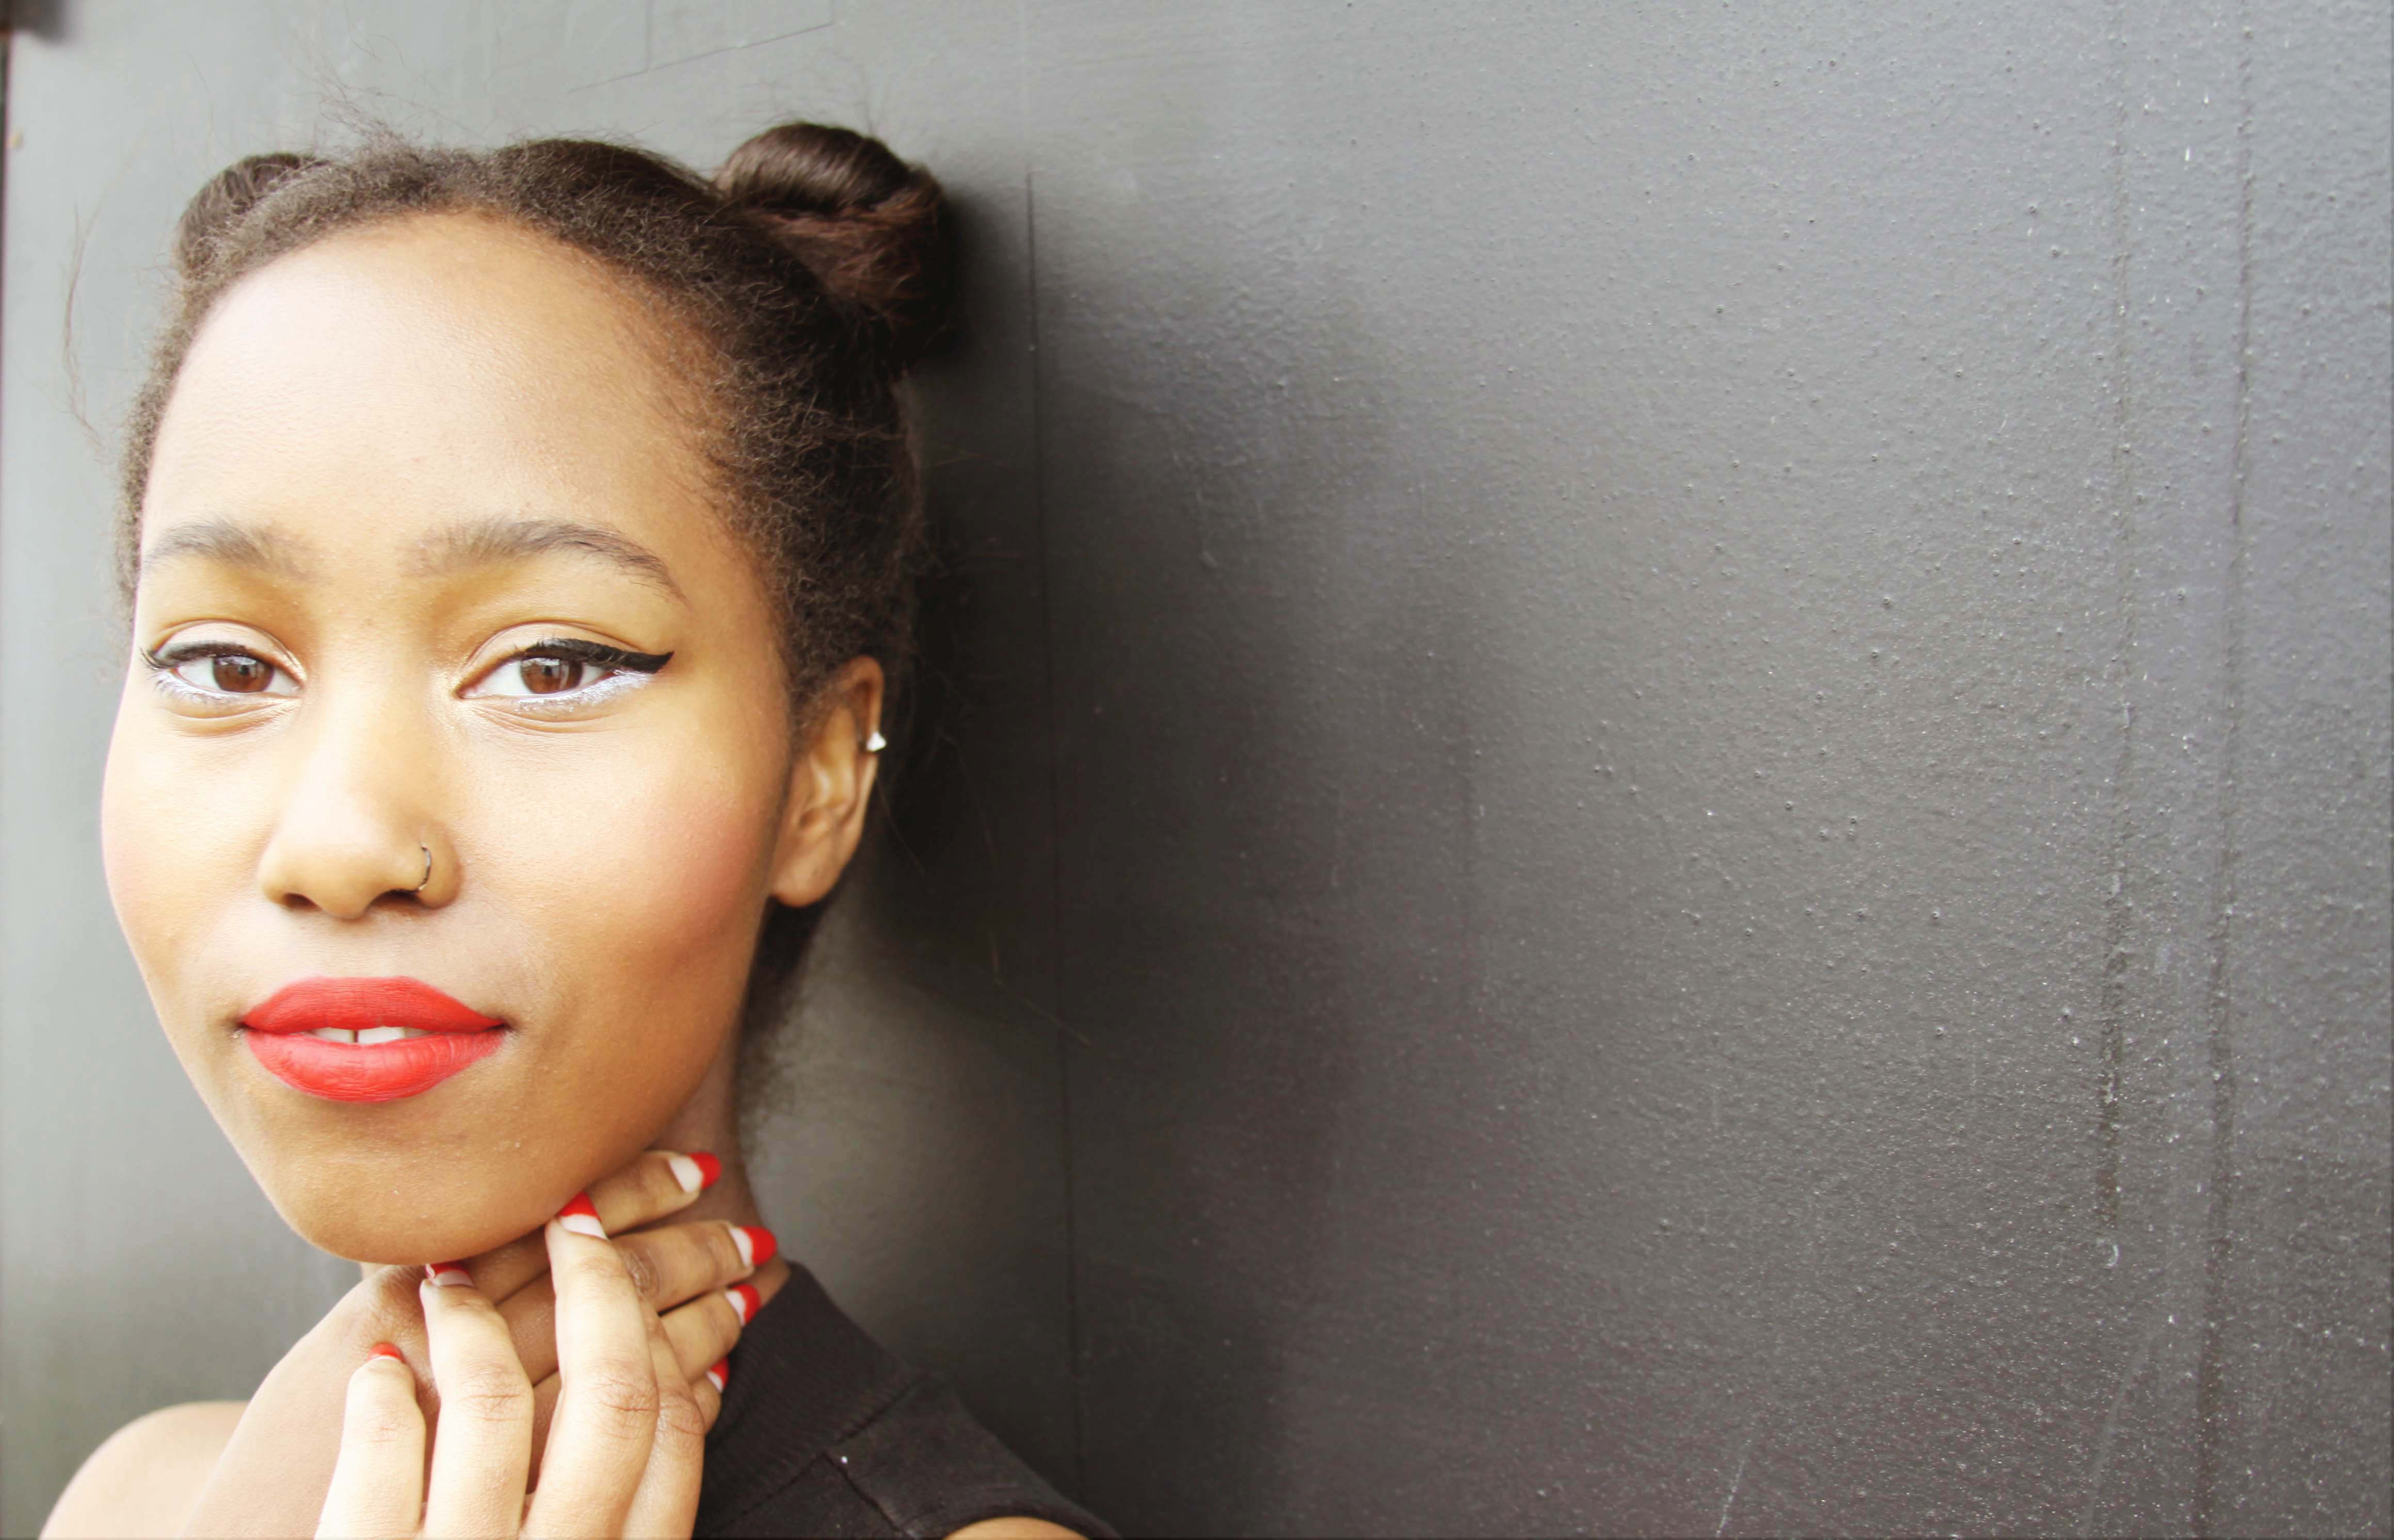
face, hair, lip, skin, eyebrow, beauty, hairstyle, head, nose, chin, cheek, forehead, eye, eyelash, jaw, black hair, neck, long hair, bun, ear, photo shoot, portrait photography